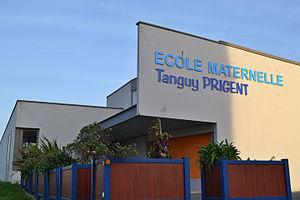
Ecole Tanguy Prigent à Santec.
Santec [sɑ̃tɛk] est une commune du département du Finistère, dans la région Bretagne, en France.